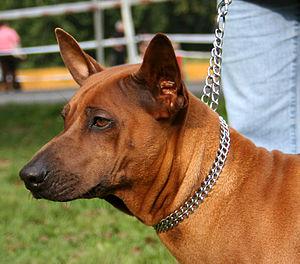
Le chien thaïlandais à crête dorsale est une race de chien originaire de Thaïlande. La Fédération cynologique internationale le répertorie dans le groupe 5, section 7. Sa caractéristique principale est la présence d'une crête de poils implantée en sens inverse le long du dos.